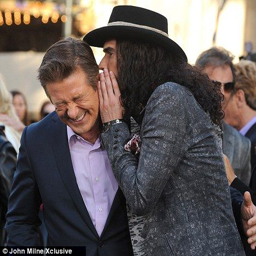
actors at the premiere of musical comedy film , and these two just really need to stop